Boston American

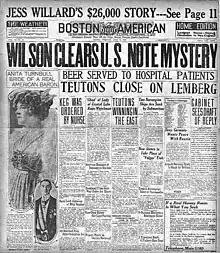
The newspaper's front page from June 8, 1915

The Boston American was a daily tabloid newspaper published in Boston, Massachusetts from March 21, 1904, until September 30, 1961. The newspaper was part of William Randolph Hearst's chain, and thus was also known as "Hearst's Boston American".